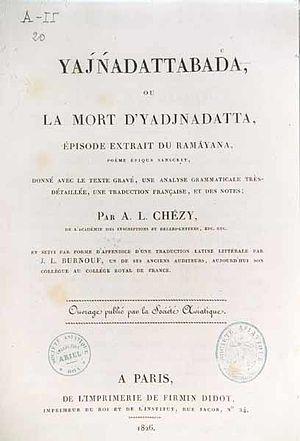
Antoine-Léonard Chézy, né le 15 janvier 1773 à Neuilly et mort du choléra le 31 août 1832, est un orientaliste français, connu surtout pour avoir traduit pour la première fois en français plusieurs classiques de la littérature sanskrite.